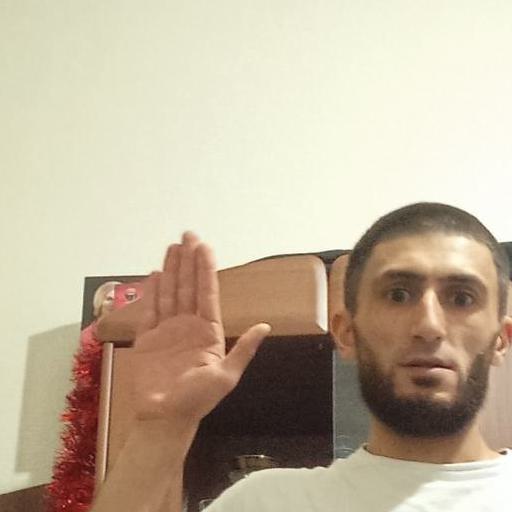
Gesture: stop